The Vista (Lewisville, Texas)

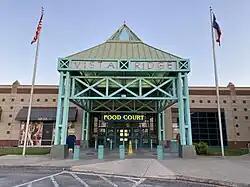
Mall Entrance

The Vista, formerly Music City Mall, and originally Vista Ridge Mall, is a shopping mall in Lewisville, Texas, United States, owned and managed by 1000 South Vermont LLC. Opened in 1989, it is located on the southwest corner of Round Grove Road and the portion of Interstate 35E known as Stemmons Freeway. As of January 2025, the mall contains 59 businesses. The current anchors are Dillard's Clearance, Cinemark, Zion Market, and Quicklotz. The mall contains one vacant anchor, a former Macy's.